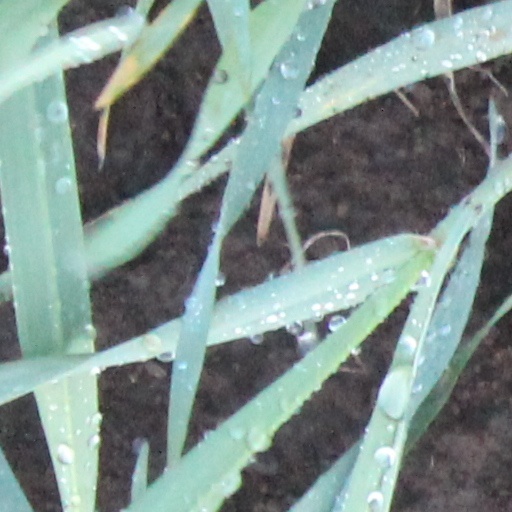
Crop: wheat